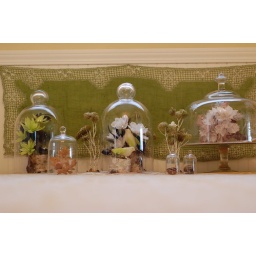
paper fancies under glass